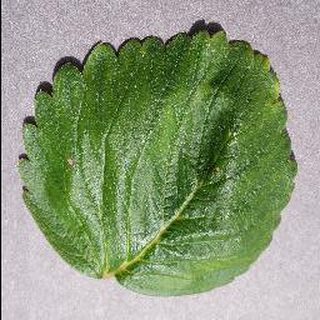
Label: healthy_strawberry